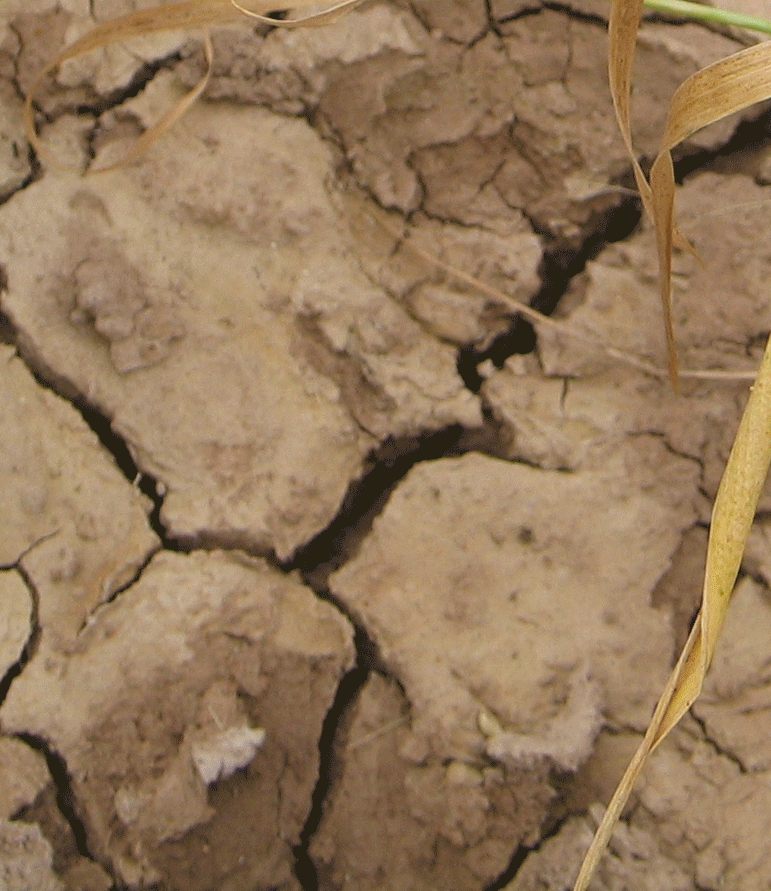
Label: Wheat___Brown_Rust